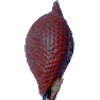
Label: Salak 1